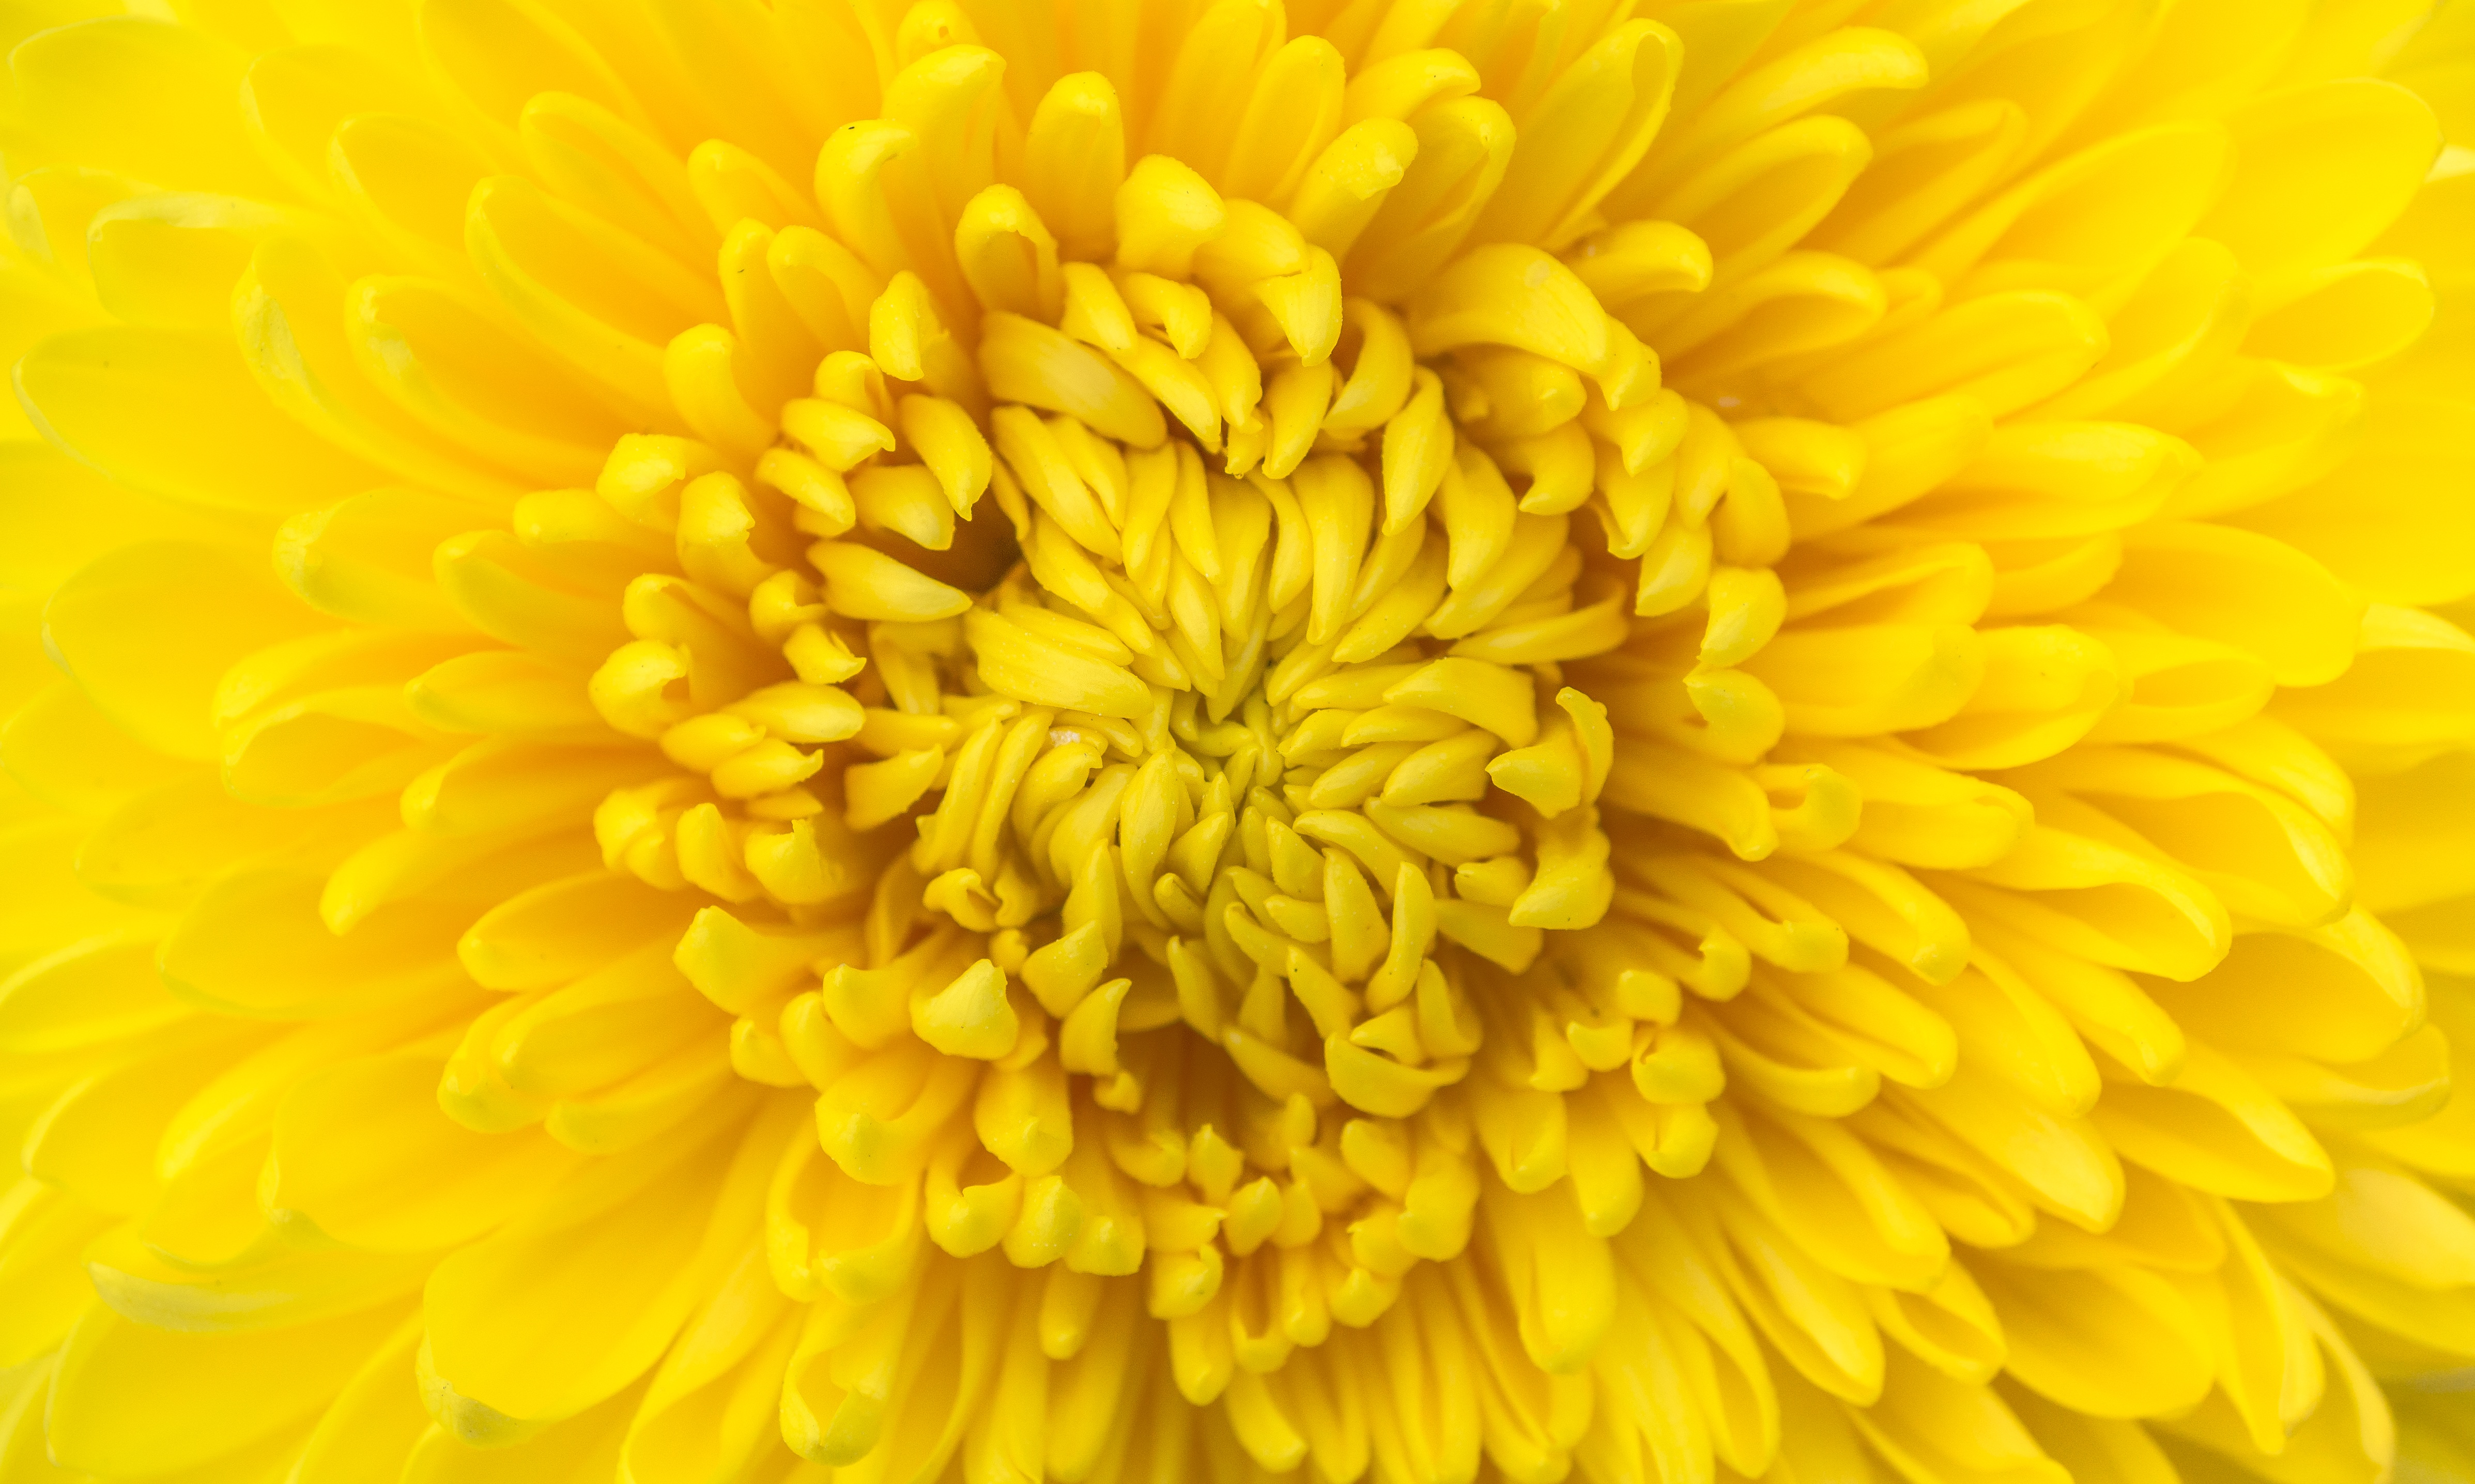
nature, plant, flower, petal, macro, autumn, yellow, plants, flowers, chrysanthemum, macro photography, flowering plant, daisy family, affix, annual plant, plant stem, land plant, chrysanths